Fisher Celebrity

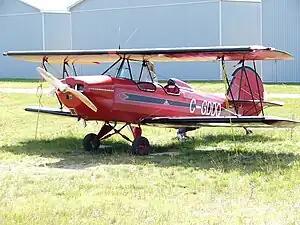

The Fisher Celebrity is a Canadian two-seat, conventional landing gear, single engined, biplane kit aircraft designed for construction by amateur builders. Fisher Flying Products was originally based in Edgeley, North Dakota, United States but the company is now located in Dorchester, Ontario, Canada.